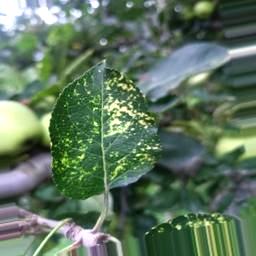
Label: Apple_Mosaic